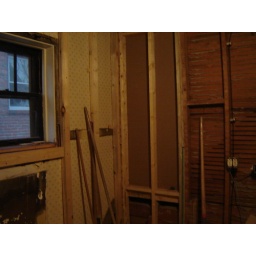
Window over sink and door to upstairs stair well.